Betamovie

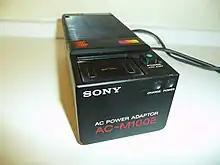
AC Adapter AC-M100E.

Released in 1985. A substantial redesign. This camera uses a CCD sensor and features time and date settings. BMC-500 is the last PAL Betamovie.